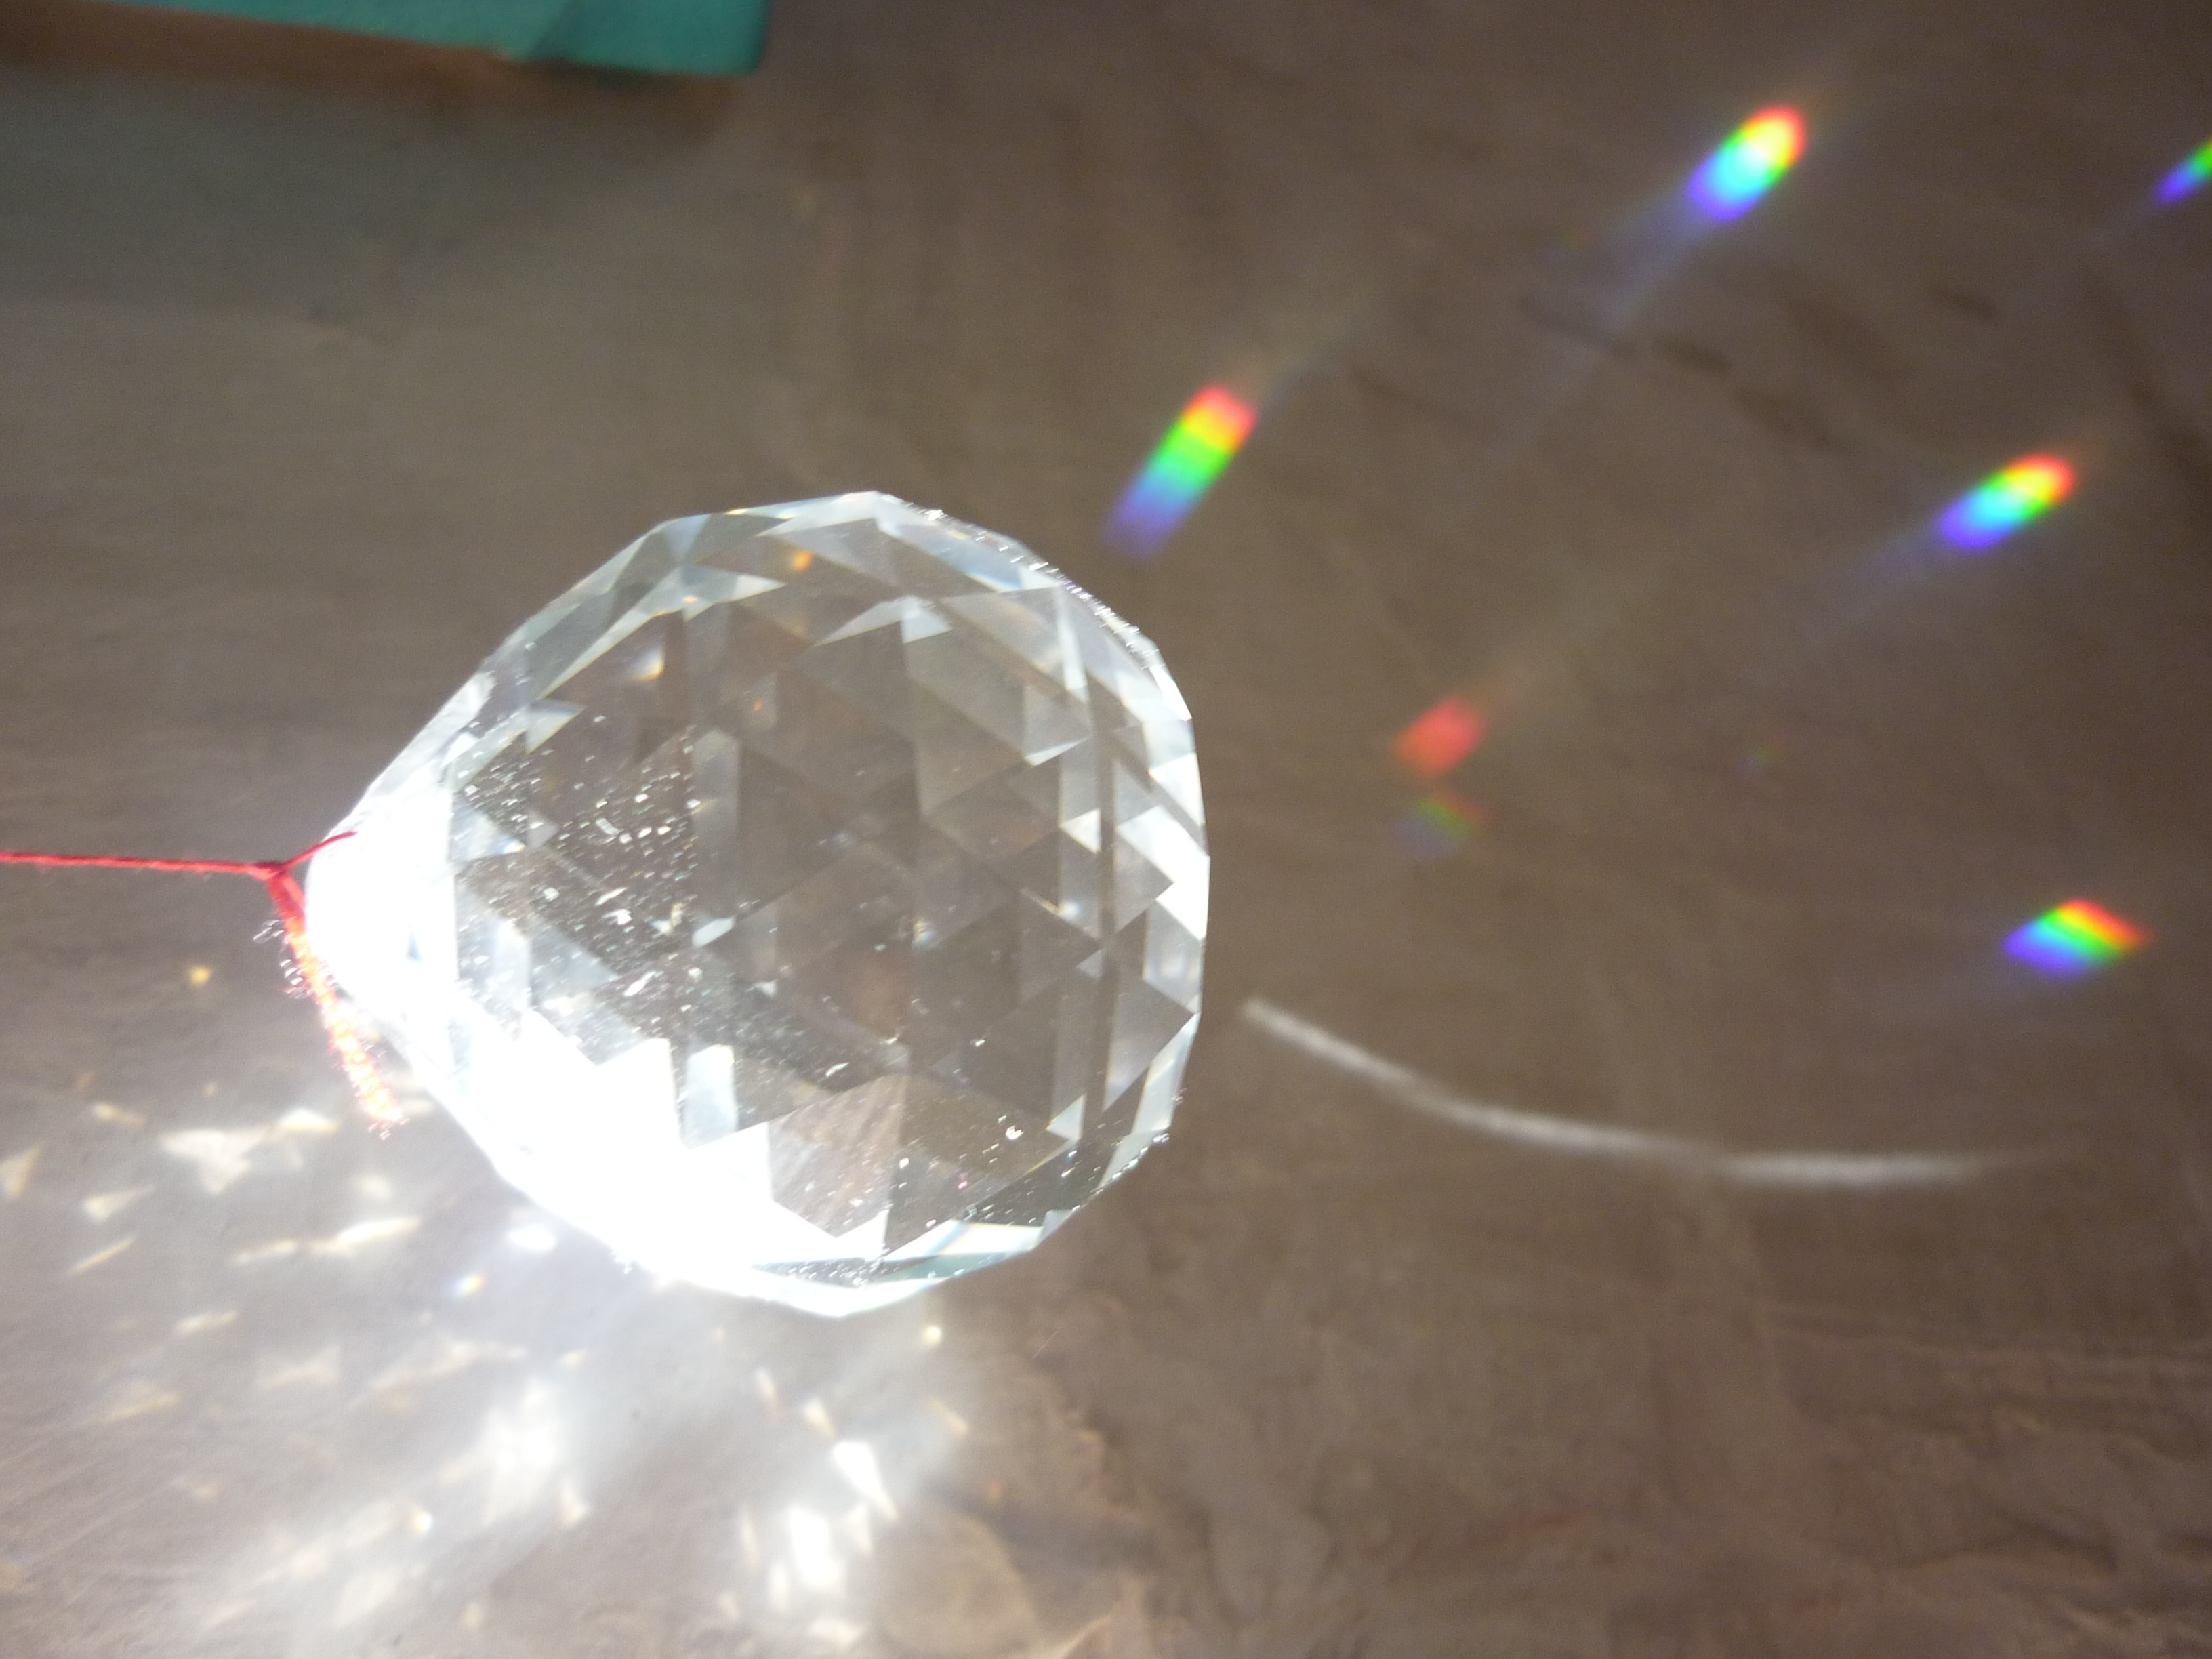
nature, light, crystal, gemstone, fashion accessory